Brittany Pierce

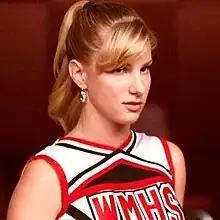
Heather Morris as Brittany Pierce in "Glee"

Brittany Susan Pierce is a fictional character from the Fox musical comedy-drama series "Glee". The character is portrayed by actress Heather Morris, and first appeared in the show's second episode, "Showmance". Brittany was developed by "Glee" creators Ryan Murphy, Brad Falchuk, and Ian Brennan. In "Glee", Brittany is a ditzy cheerleader, or "Cheerio", for the fictional William McKinley High School, and a member of the school's glee club led by Will Schuester. Morris was originally hired to teach Beyoncé's "Single Ladies (Put a Ring on It)" dance to the "Glee" cast. At that time, the series was looking for a third cheerleader, and Morris landed the role. Morris was upgraded to a series regular in the series' second season, in which Brittany is given a larger storyline, solos and dance routines to perform.